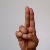
The image shows a hand gesture representing the letter 'U' in Indian Sign Language.